COVID-19 vaccination in Bulgaria

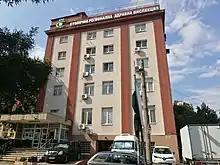
The Sofia Regional Health Inspectorate, which has held a coordinating role regarding the vaccination campaign.

Towards the end of May 2021, Bulgaria confirmed that 50,000 AstraZeneca Oxford-AstraZeneca doses will be given to North Macedonia. With the supply of vaccines outstripping demand during the summer months, in July 2021 Bulgaria donated 172,500 doses of its AstraZeneca vaccines that were close to their expiration date to Bhutan. In August 2021, 50,000 doses of the same vaccine were given to Bosnia and Herzegovina as a donation while an agreement was reached with North Macedonia for the provision of 51,480 doses of the Pfizer–BioNTech vaccines as well as with Bhutan for another 172,500 AstraZeneca shots. During the same month, approximately 100,000 Moderna doses were resold to Norway and the country was also in the process of reselling 546,000 Pfizer-BioNTech vaccines to Portugal. In September 2021, it was also confirmed that Bangladesh will be the recipient of around 270,000 AstraZeneca doses. The country subsequently donated 258,570 Pfizer-BioNTech doses to Bosnia and Herzegovina as well as 2,830,400 AstraZeneca vaccines to Iran. In January 2023, it was revealed that Bulgaria had also been in touch with Poland, Sri Lanka and Maldives regarding the possibility of vaccine donations, but had only received an affirmative response from the Maldivian side.